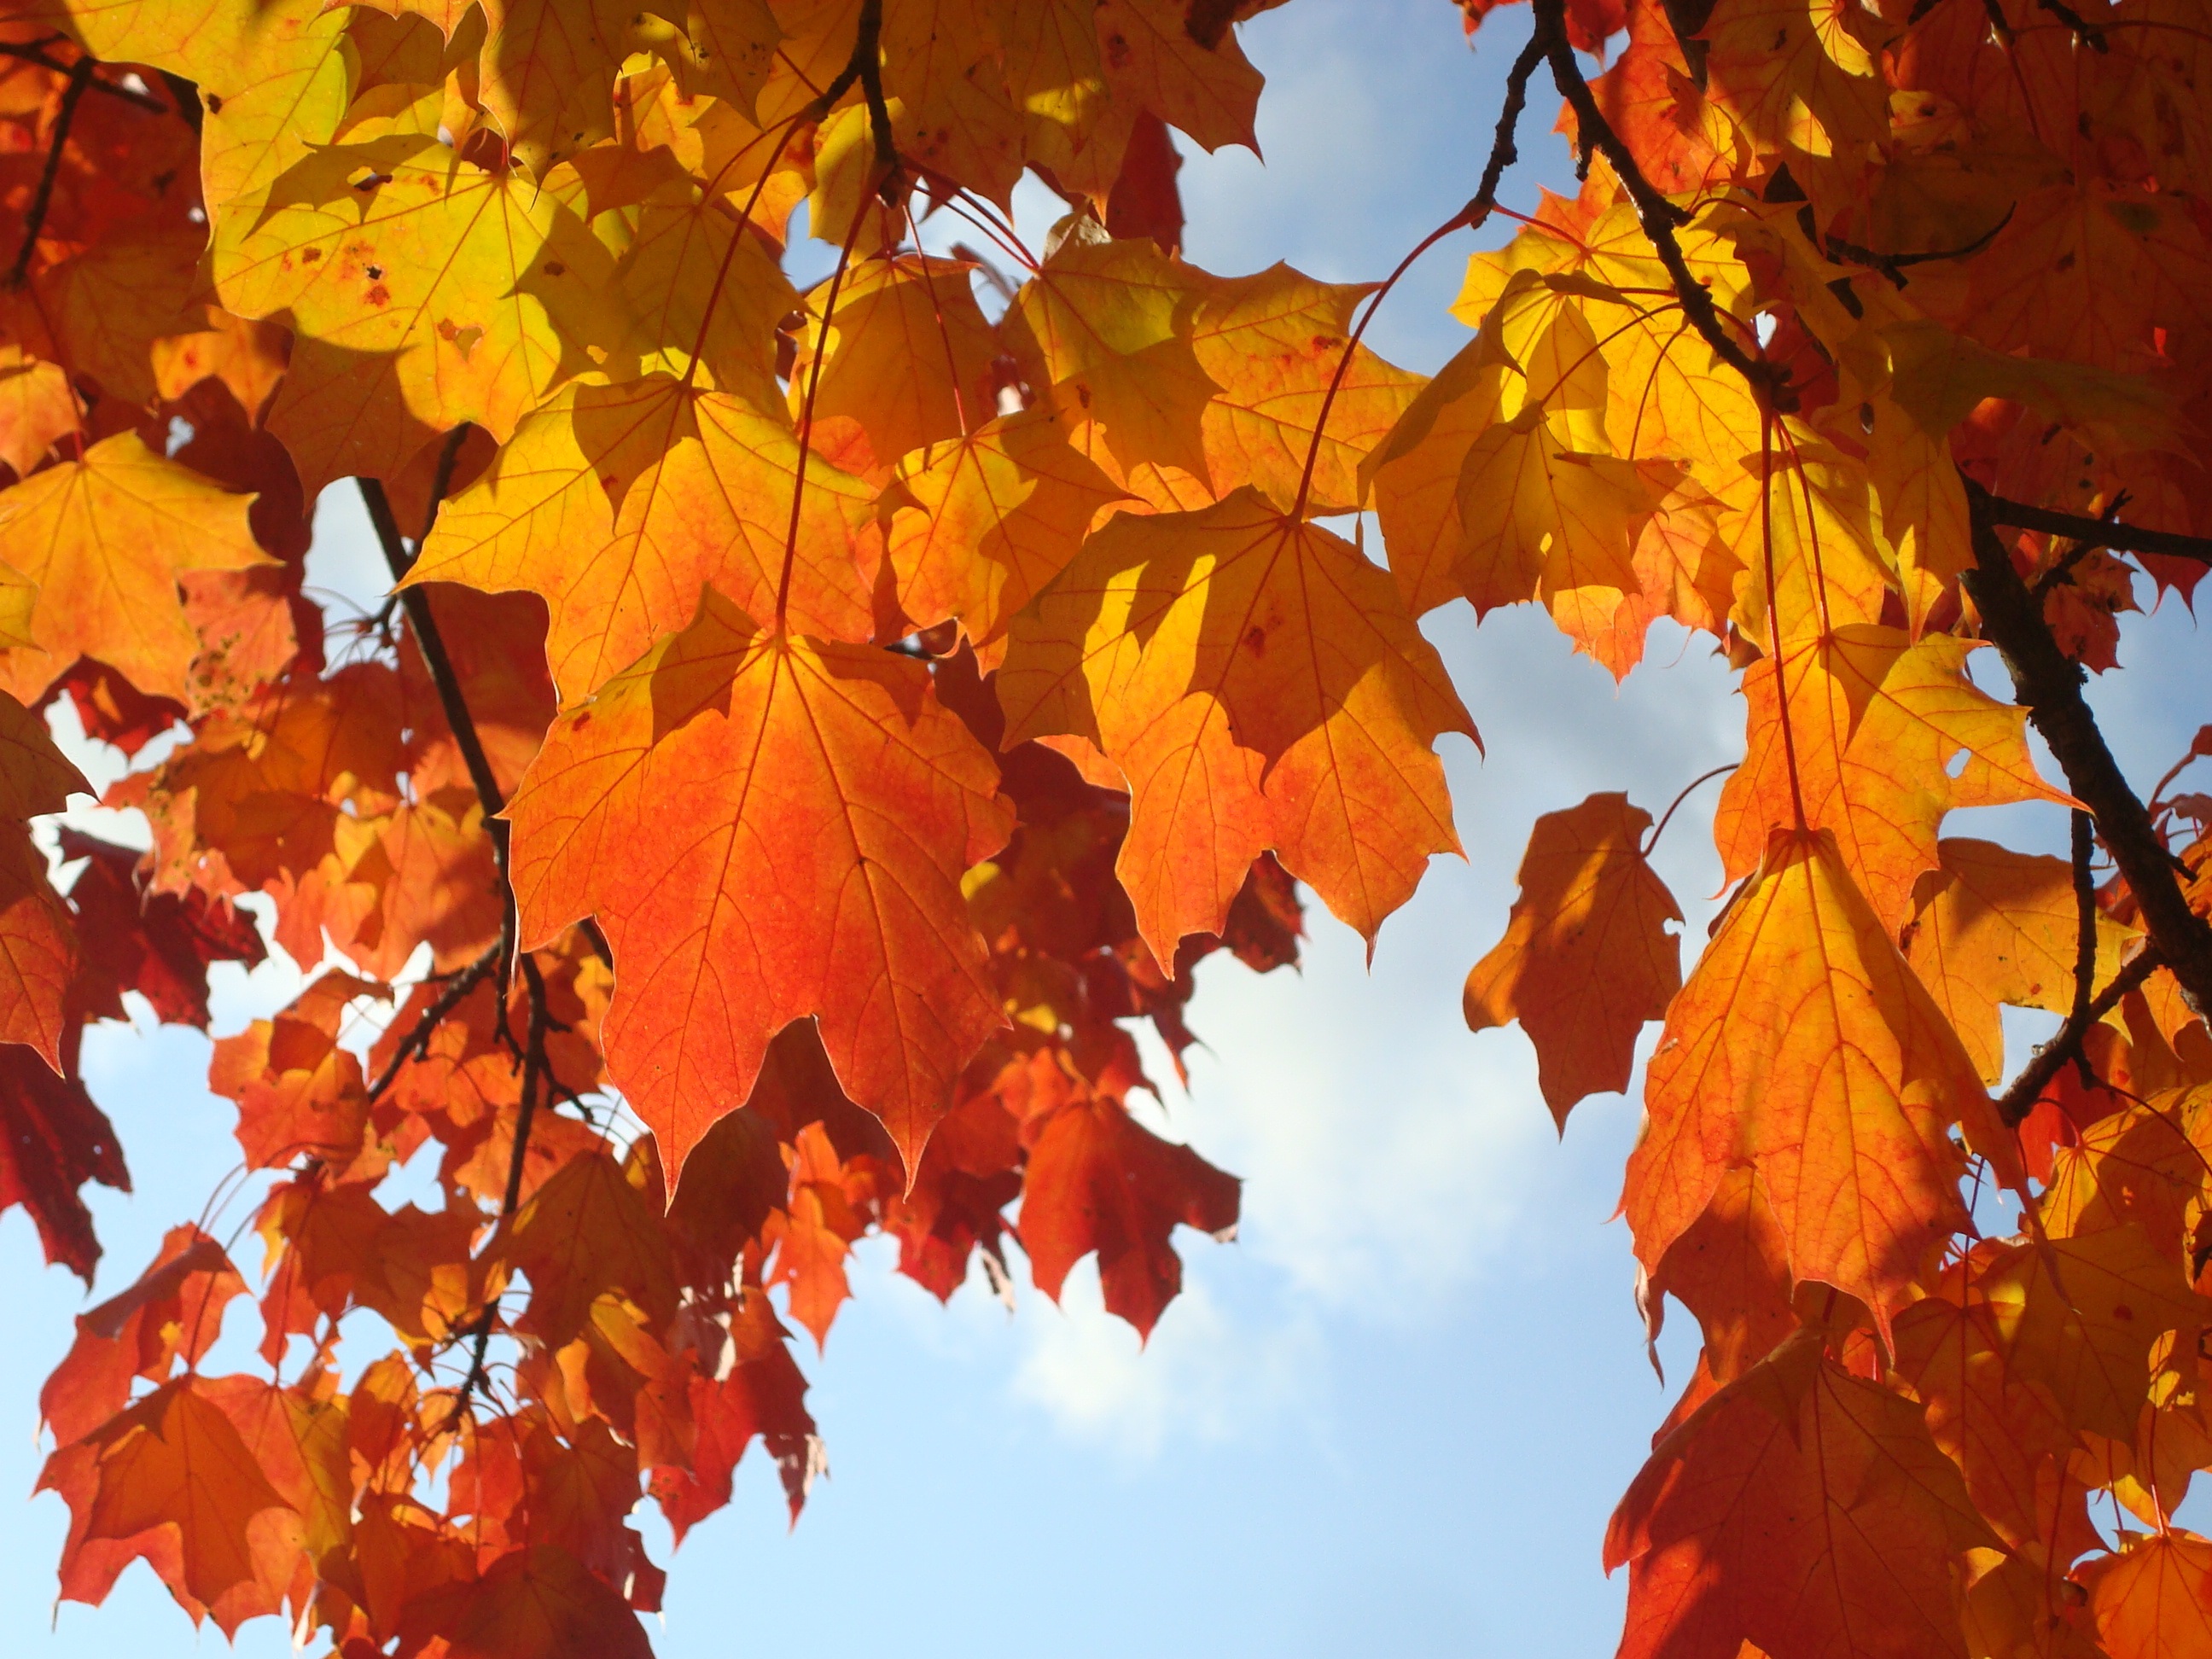
tree, branch, plant, sunlight, leaf, orange, autumn, season, maple, maple tree, maple leaf, leaves, flowering plant, woody plant, land plant